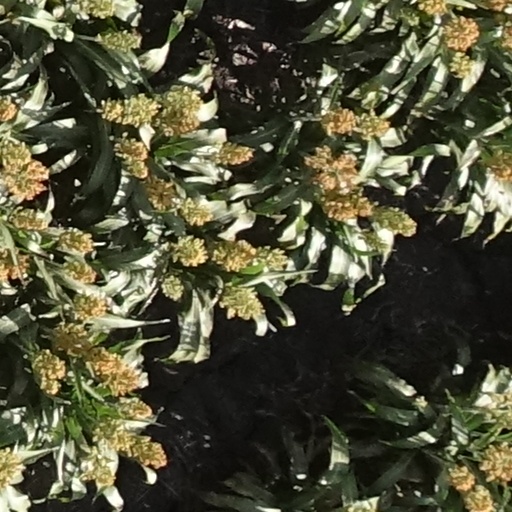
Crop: sorghum